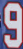
Number: 9